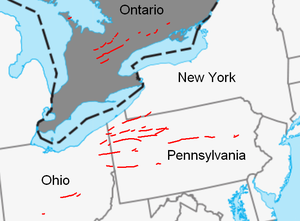
L’éruption de tornades le 31 mai 1985 en Ontario, Ohio, Pennsylvanie et New York est une série de tornades qui se sont développées au nord et au sud des lacs Érié et Ontario le 31 mai 1985. Une importante dépression printanière a amené de l'air doux et instable sur cette région tout en fournissant des déclencheurs dynamiques pour développer des orages violents au cours de la journée qui sera localement connue comme le « Vendredi noir ».